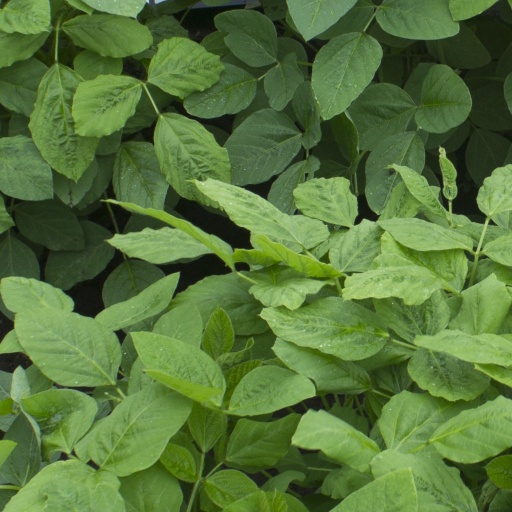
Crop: soybean